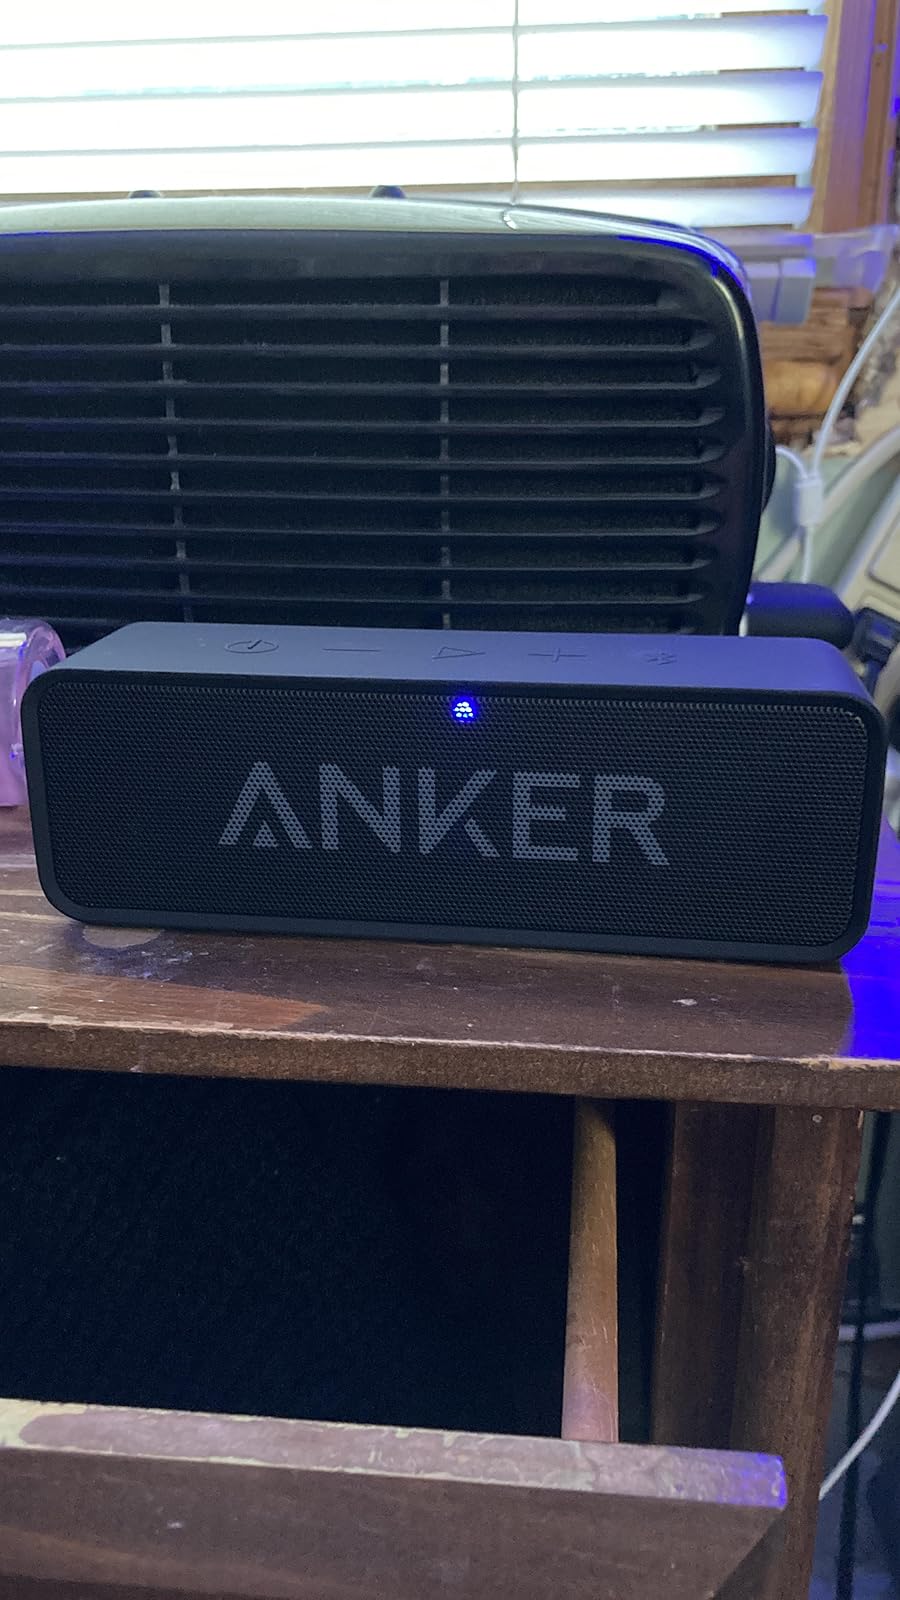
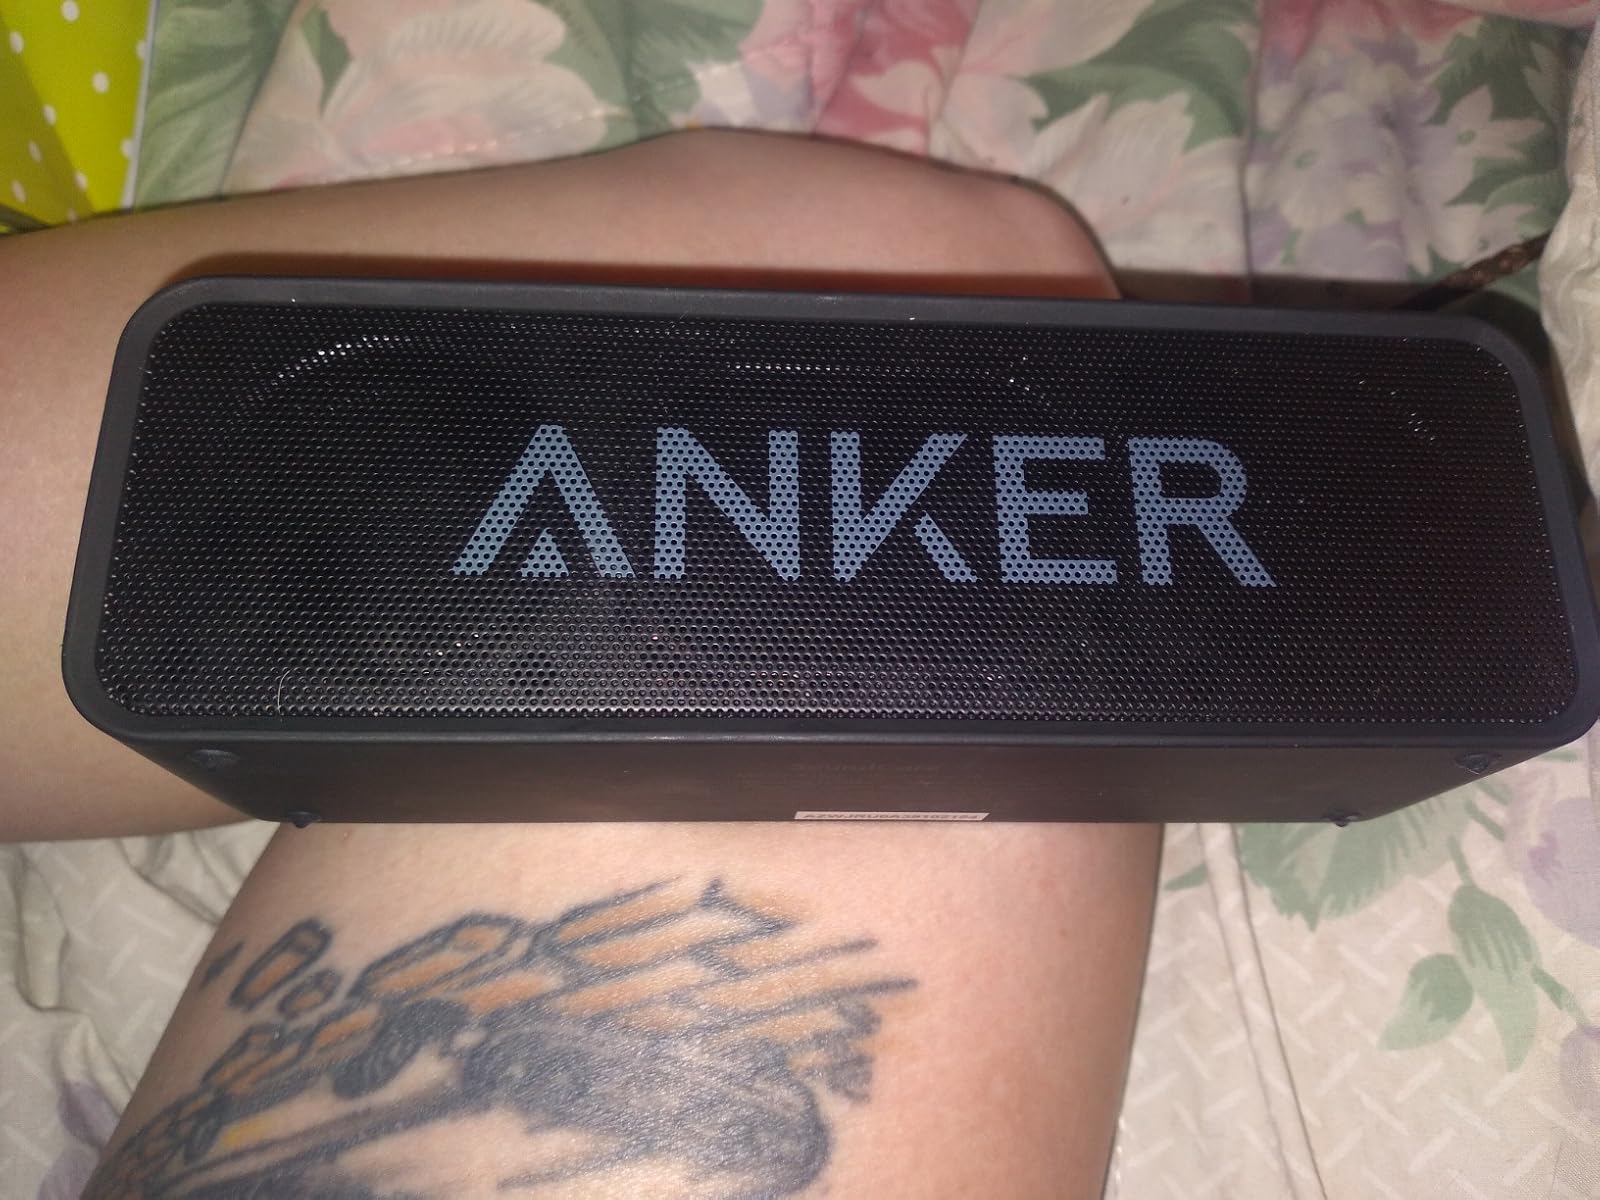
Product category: speaker
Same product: yes